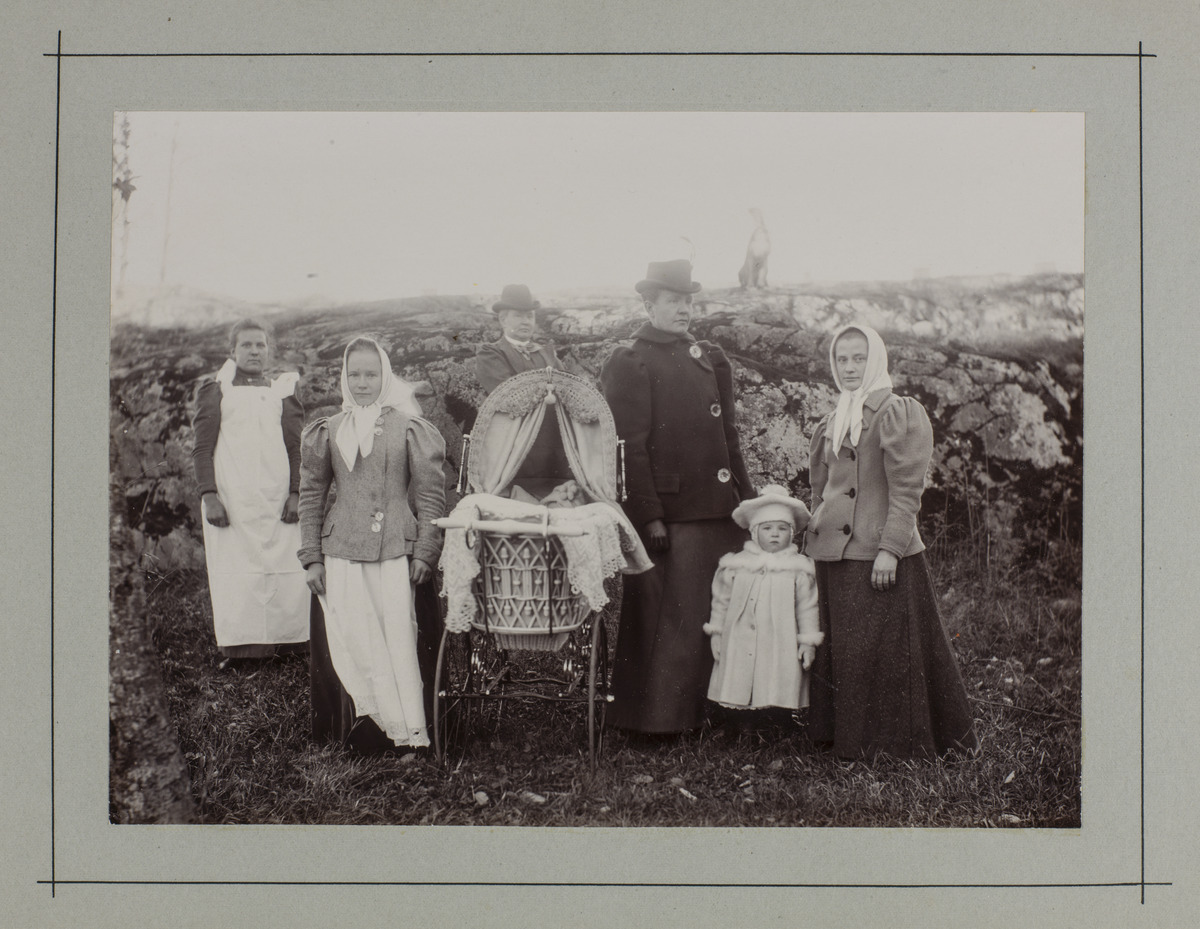
Rouva Hanna Weilin, sukulaisia ja palveluskuntaa Eläintarhan huvila 2 :n pihalla
sisällön kuvaus: Rouva Hanna Weilin, sukulaisia ja palveluskuntaa Eläintarhan huvila 2 :n pihalla. mustavalkoinen
Ajankohta: kuvausaika 1900 n
Paikka: Suomi, Uusimaa, Helsinki, Kallio Helsinki, Linjat Helsinki, Eläintarhan huvila 2. Eläintarhantie 3
Aiheet: huvilat, perheet, lapset, naiset, palvelijat, vaatteet